Kylie Bax

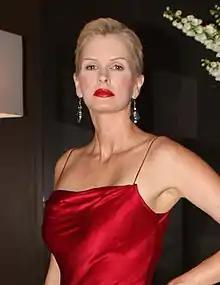
Bax in 2012

Kylie Bax (born 5 January 1975) is a New Zealand–based model and actress. She has appeared on international magazine covers, including "Vogue" and "Marie Claire". During her twenties, Bax had supporting roles in action and comedy films.